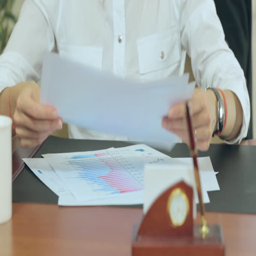
close - up of a girl who argues papers in office